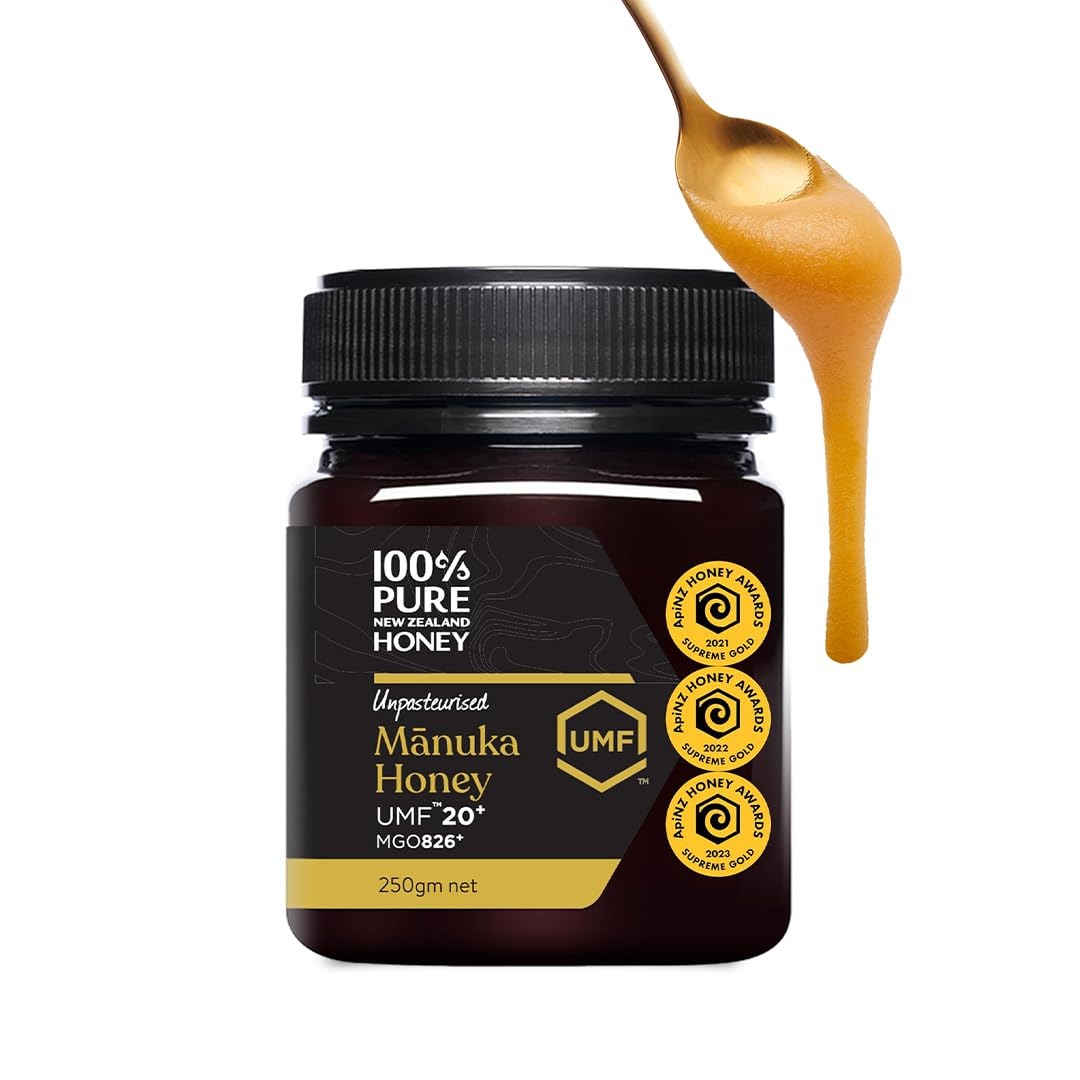
Item Name: Manuka Honey New Zealand 100% Pure UMF 20+ MGO 826+ Raw & Unfiltered Certified Award Winning Silky Smooth Taste & Texture 8.8 Oz
Bullet Point 1: SMOOTH & NUTRIENT-RICH: Experience our proprietary Pure FlowTM creaming process; it ensures exceptionally smooth Manuka Honey UMF 20+, locking in rich caramel flavors and essential nutrients for your daily health indulgence.
Bullet Point 2: BOOST YOUR ENERGY: Designed for those seeking optimal health and energy, our rare UMF 20+ Manuka Honey provides high MGO content, unique compound markers, and potent natural properties, ensuring a healthier, more vibrant you.
Bullet Point 3: SUPERIOR HEALTH SUPPPORT: Harness the power of UMF 20+ Manuka Honey; rich in properties to naturally aid digestion and promote overall wellness, ensuring you feel your best every day.
Bullet Point 4: NATURAL & PURE: Raw, unpasteurized & non-GMO – we go the extra step to ensure our honey has been harvested residue-free and non-GMO and is carefully creamed ensuring it remains raw and unpasteurized.
Bullet Point 5: UMF INDEPENDENT GUARANTEE: As a proud member of the UMF Honey Association, our UMF 20+ Manuka Honey is independently certified for purity and freshness; harvested and packed in New Zealand, ensuring premium quality and peace of mind.
Product Description: Experience the unparalleled benefits of Manuka Honey UMF 20+, sourced directly from the pristine environments of New Zealand. Renowned for its high UMF rating, this medical-grade Manuka honey is not only a delicious addition to your diet but also a powerful tool for wound care and overall wellness. The high concentration of MGO 826 makes it an exceptional choice for those seeking the best Manuka honey available. Whether you’re consuming it raw or applying it topically, this pure and organic Manuka honey helps in various health scenarios with its naturally potent antioxidant properties. Certified with a UMF 20 rating, this Manuka honey ensures you receive a product of the highest quality and efficacy. From enhancing your immune system to using it for skin care, its versatile applications improve daily health and well-being. Produced responsibly, with no artificial additives, it stands as the ideal choice for those who demand authenticity and therapeutic benefits from their honey. Opt for Manuka Honey UMF 20+ to enjoy not only the taste but also the peace of mind that you are consuming a product that supports your health holistically. This raw and organic Manuka honey, also available in medical-grade formats, sets the standard in natural wellness. New Zealand’s strict certification process guarantees purity and potency, ensuring that each jar delivers unparalleled quality. Make Manuka Honey UMF 20+ a staple in your health regimen for its distinctive properties that truly make a difference.
Value: 8.8
Unit: Ounce

Price: 64.99